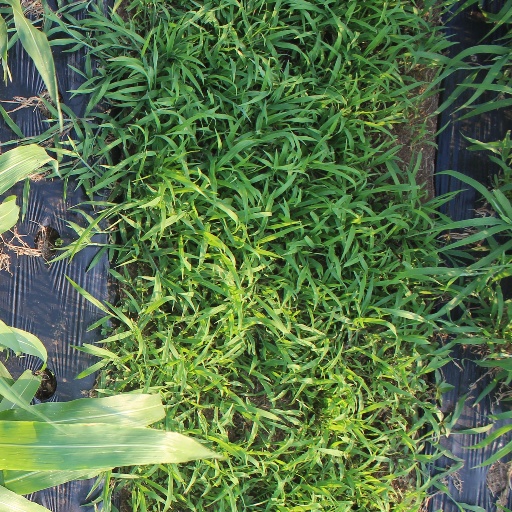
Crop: sorghum